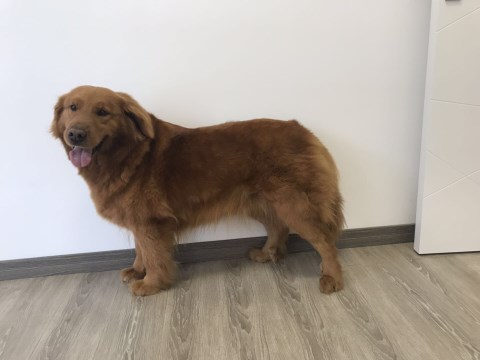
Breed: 5355-n000126-golden_retriever